Old Nassau County Courthouse (New York)

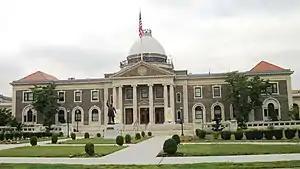

The Old Nassau County Courthouse, also known as the Nassau County Courthouse and the Historic Nassau County Courthouse, is a two-story courthouse building located at 1550 Franklin Avenue in Garden City, New York, United States. Formerly the courthouse for Nassau County on Long Island, it is listed on the National Register of Historic Places.